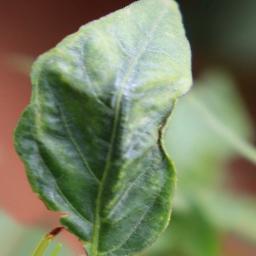
Label: mites_and_trips